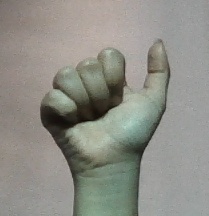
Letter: dhad